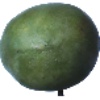
Label: Mango 1